Buckau (Magdeburg)

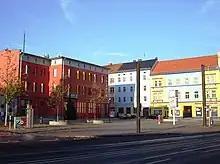
Thiemplatz

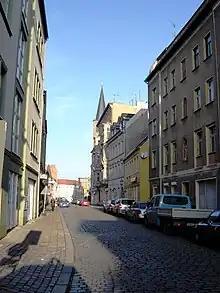
Engpass

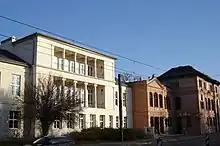
Gesellschaftshaus (1829)

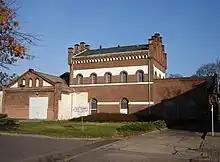
Waterworks (1856-1916)

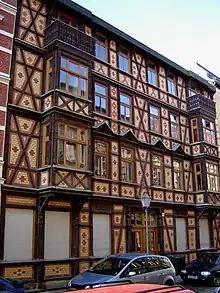
Rayon house (1890)

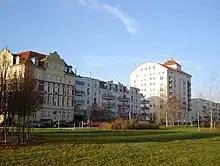
Flats by the Elbe (1998)

Buckau is a quarter of the city of Magdeburg, capital of the German state of Saxony-Anhalt. It covers an area of 2.1803 km and has a population of 6,217 (as of 31 December 2020). Its name originates from the Slavic name "Bukow". "Buk" means "beech" in Polish.